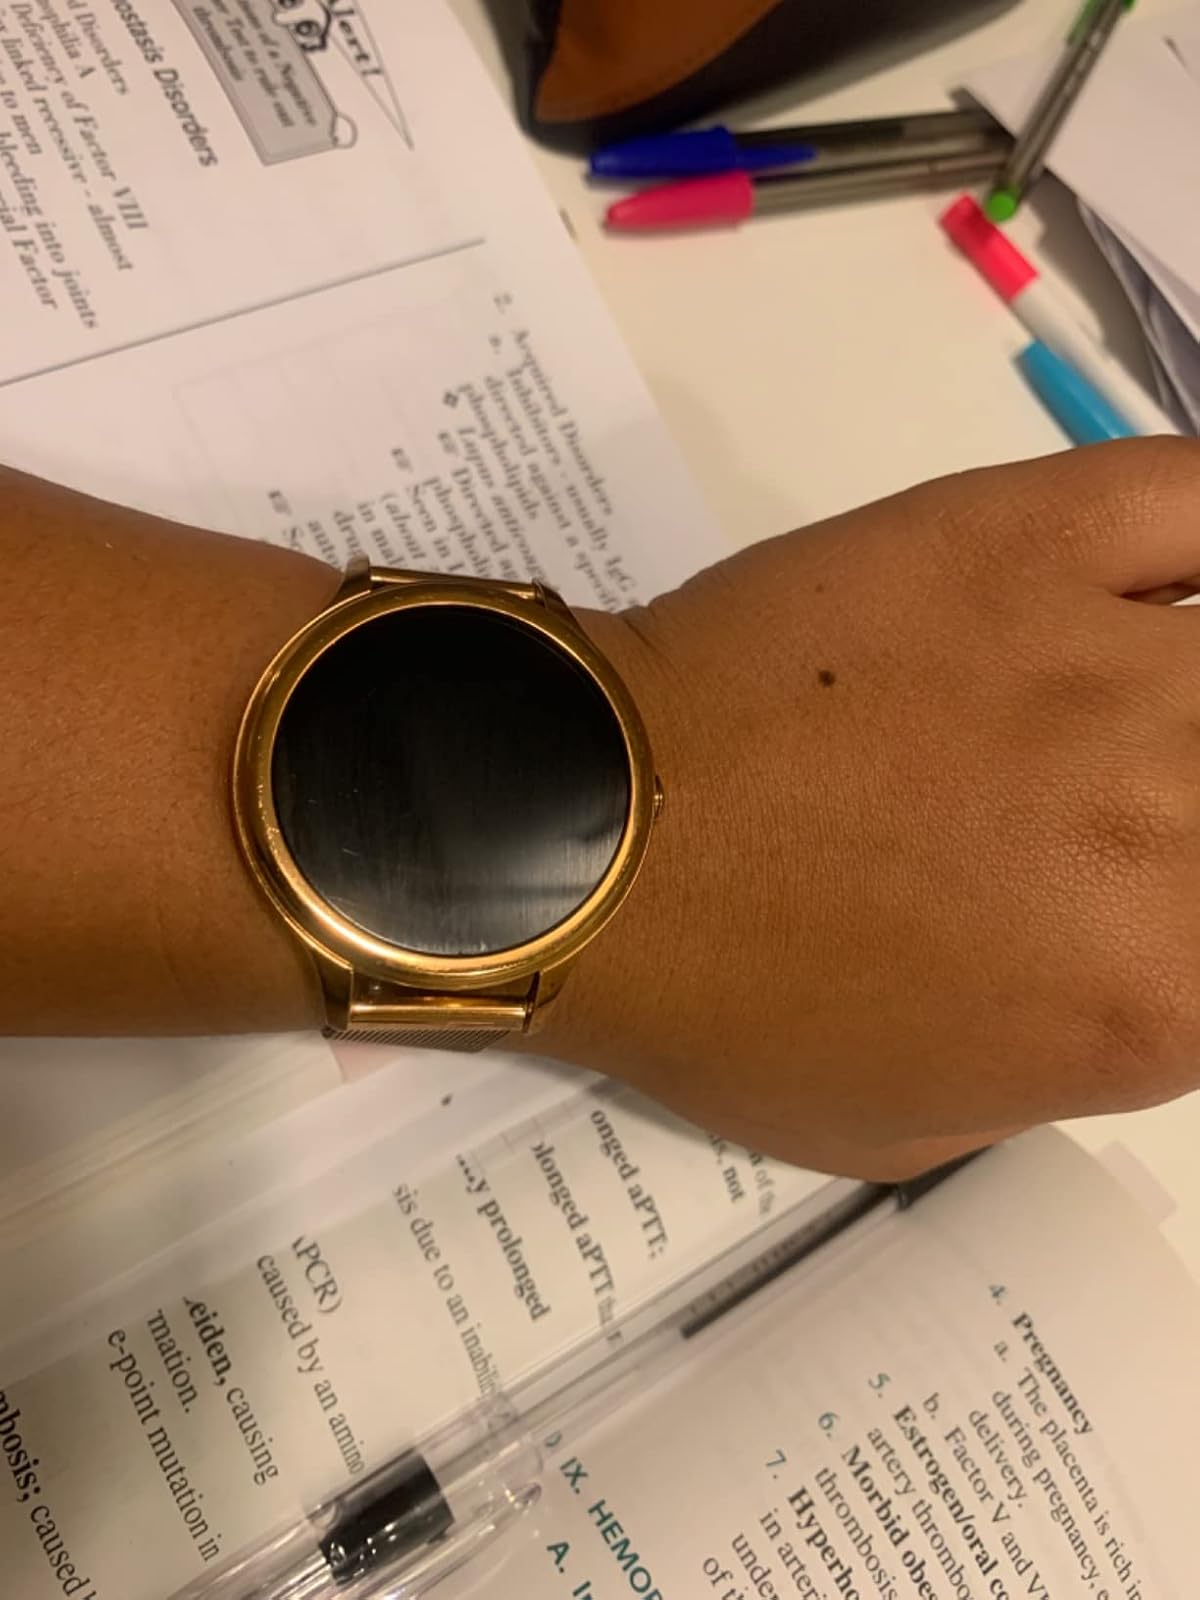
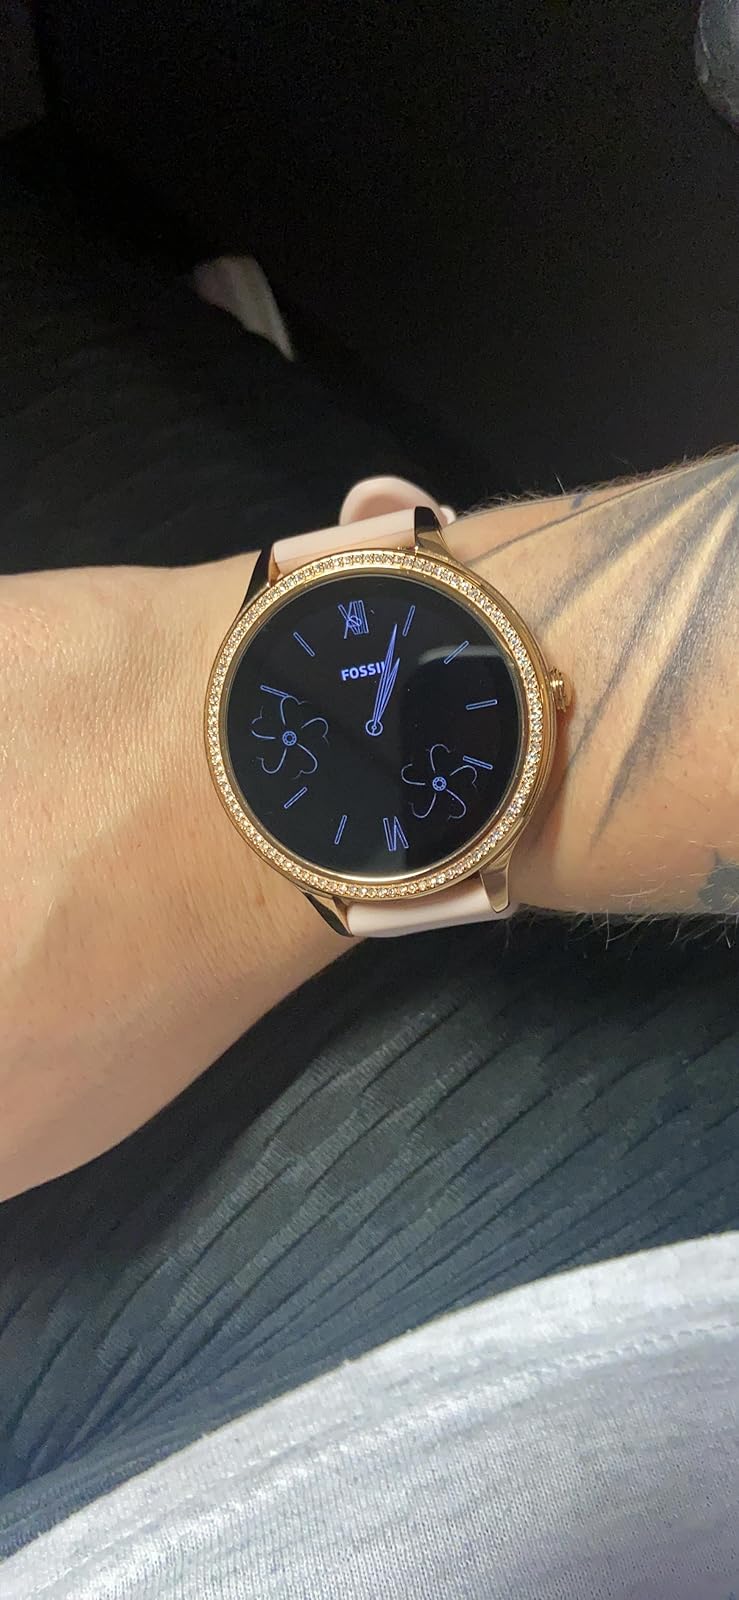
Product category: smartwatch
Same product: no